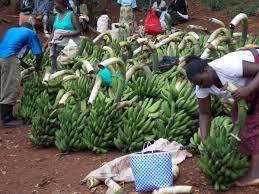
Wauzaji wa ndizi wamepanga ndizi zao ambayo hayajaiva lakini ni makubwa makubwa kuonekana yaliiva vizuri yakiwa shambani yakakomaa ,lakini hayako tayari kulwa Kwa sababu hayajaiva.